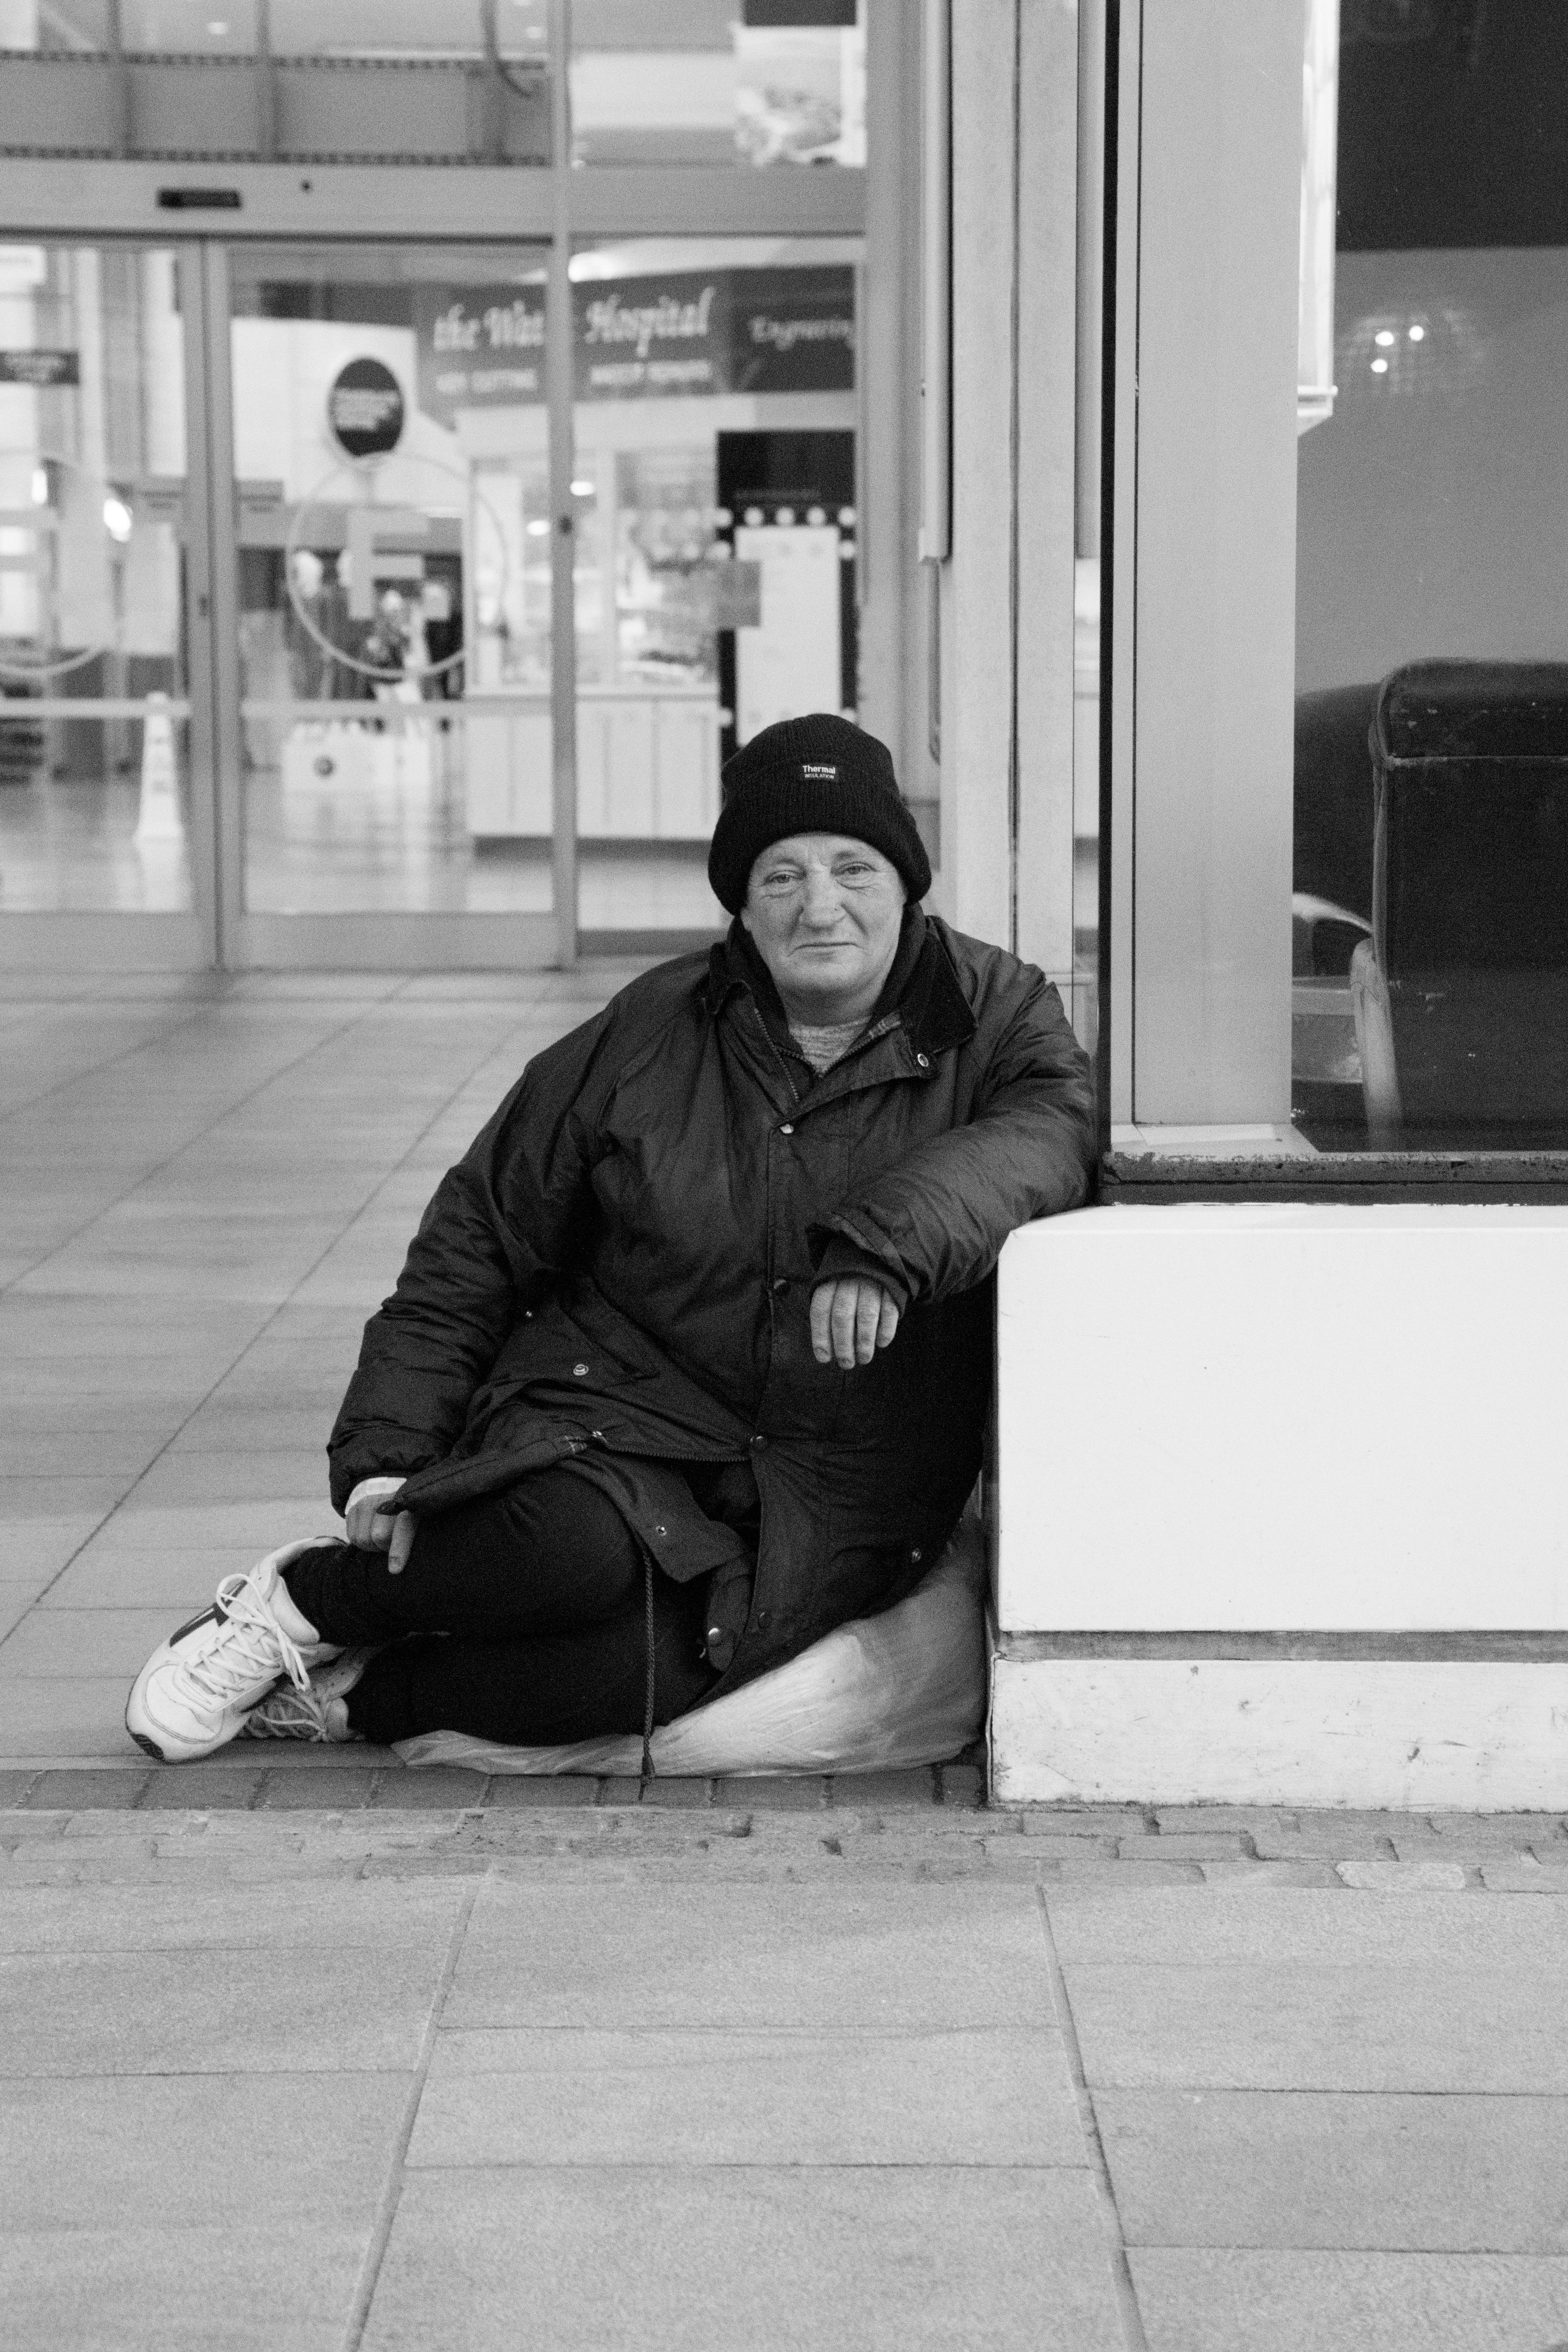
man, person, black and white, woman, road, white, street, photography, female, sadness, sitting, black, monochrome, homeless, infrastructure, photograph, poverty, image, hungry, homelessness, monochrome photography, human positions